Dave (film)

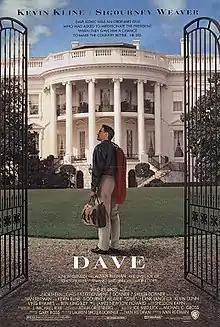
Theatrical release poster

Dave is a 1993 American political comedy film directed by Ivan Reitman, written by Gary Ross, and starring Kevin Kline and Sigourney Weaver. Frank Langella, Kevin Dunn, Laura Linney, Ving Rhames, Charles Grodin, and Ben Kingsley appear in supporting roles. Kline plays a dual role: a presidential lookalike is hired by the Secret Service to be a stand-in for the U.S. president, but the stand-in becomes stuck in the role indefinitely after the president suffers a major stroke that his corrupt White House Chief of Staff (Langella) wants to keep secret from the First Lady (Weaver) and the general public. "Dave" was a box office success, and was met with critical acclaim.